Bartosz Bereszyński

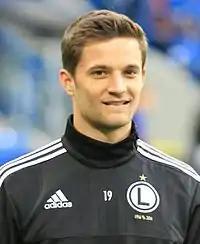
Bereszyński with Legia Warsaw in 2015

Born in Poznań, Bereszyński played youth football with TPS Winogrady Poznań, Poznaniak Poznań, Warta Poznań and Lech Poznań. He played senior football with Lech Poznań, Warta Poznań and Legia Warsaw. While with Lech Poznań, he played in the UEFA Europa League qualifying rounds. He was one of the very few players to have moved voluntarily from Lech to Legia, who are fierce rivals, was nicknamed "Judas" and received a violent reaction from the Lech fans.